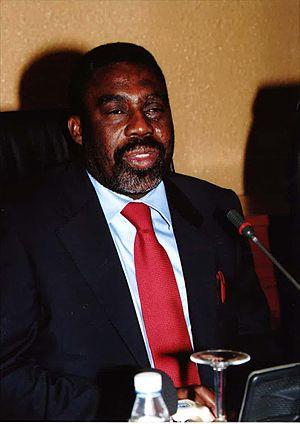
Pedro Mutindi, homme politique angolais, est né le 30 juin 1954 à Mutano.